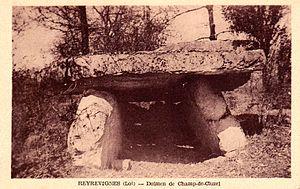
Dolmen du Champ-de-Cuzer, Lot
Le département du Lot, et plus généralement l'ancien territoire du Quercy, se caractérise comme l'une des plus fortes concentrations de mégalithes en France avec une disproportion numérique très forte en faveur des dolmens, les menhirs y sont peu nombreux et leur authenticité parfois douteuse, quant aux cromlechs, on n'en recense qu'un seul exemplaire incontestable. On peut aussi y observer plusieurs dalles en mouvement, c'est-à-dire des dalles de pierre qui ont été déplacées de leur lieu d'extraction mais qui, pour une raison inconnue, ont été abandonnées en chemin avant utilisation.
Reyrevignes est une commune française, située dans le département du Lot en région Occitanie. Village à la frontière entre le Quercy et le Limargue, Reyrevignes est un concentré d'histoire comme tous les villages des causses entre ses dolmens, lavoirs, murs en pierre sèche, Cazelle...